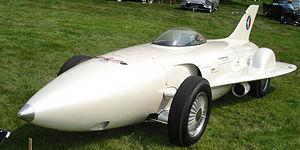
Les General Motors Firebird sont quatre prototypes de véhicules de General Motors, trois présentés aux salons de l'auto Motorama de 1953, 1956 et 1959, le dernier à la Foire de New York en 1964.
Une voiture à moteur d'avion est une automobile propulsée par un moteur conçu pour une utilisation dans un avion. La plupart de ces voitures furent construites pour la course, et beaucoup ont tenté de définir des records de vitesse terrestre mondiaux.